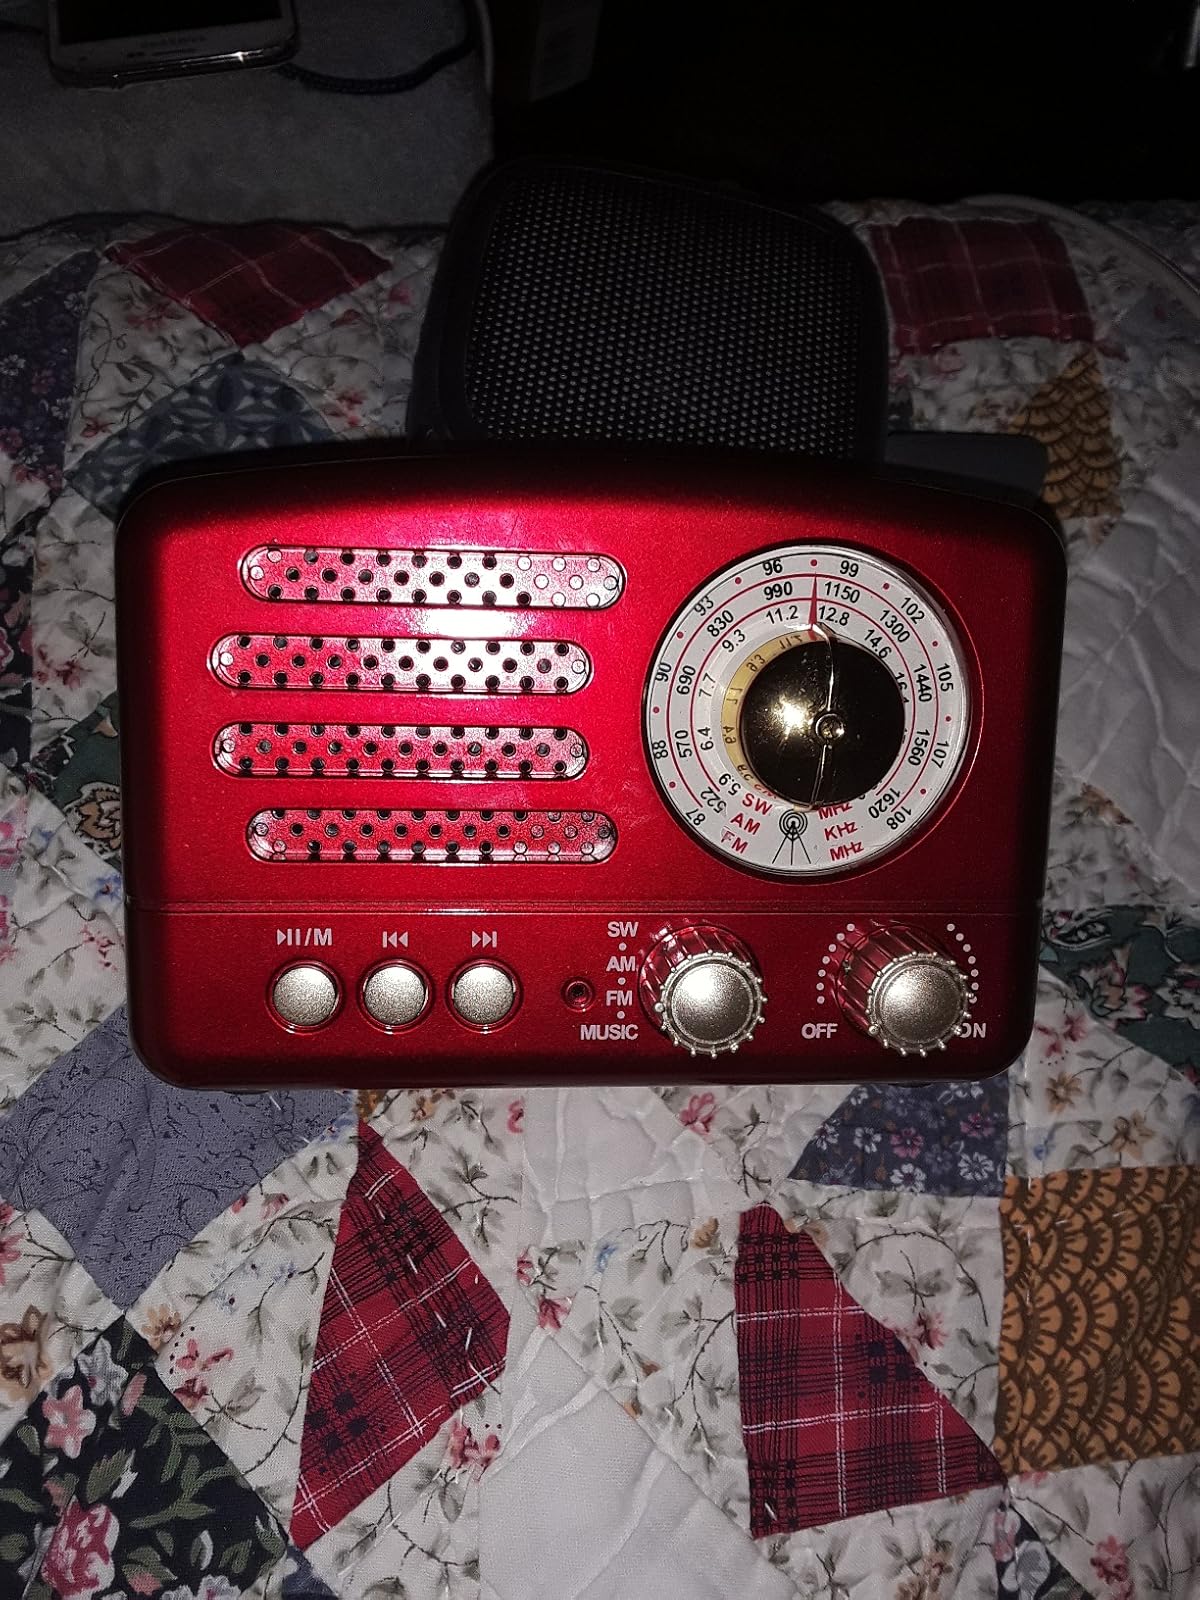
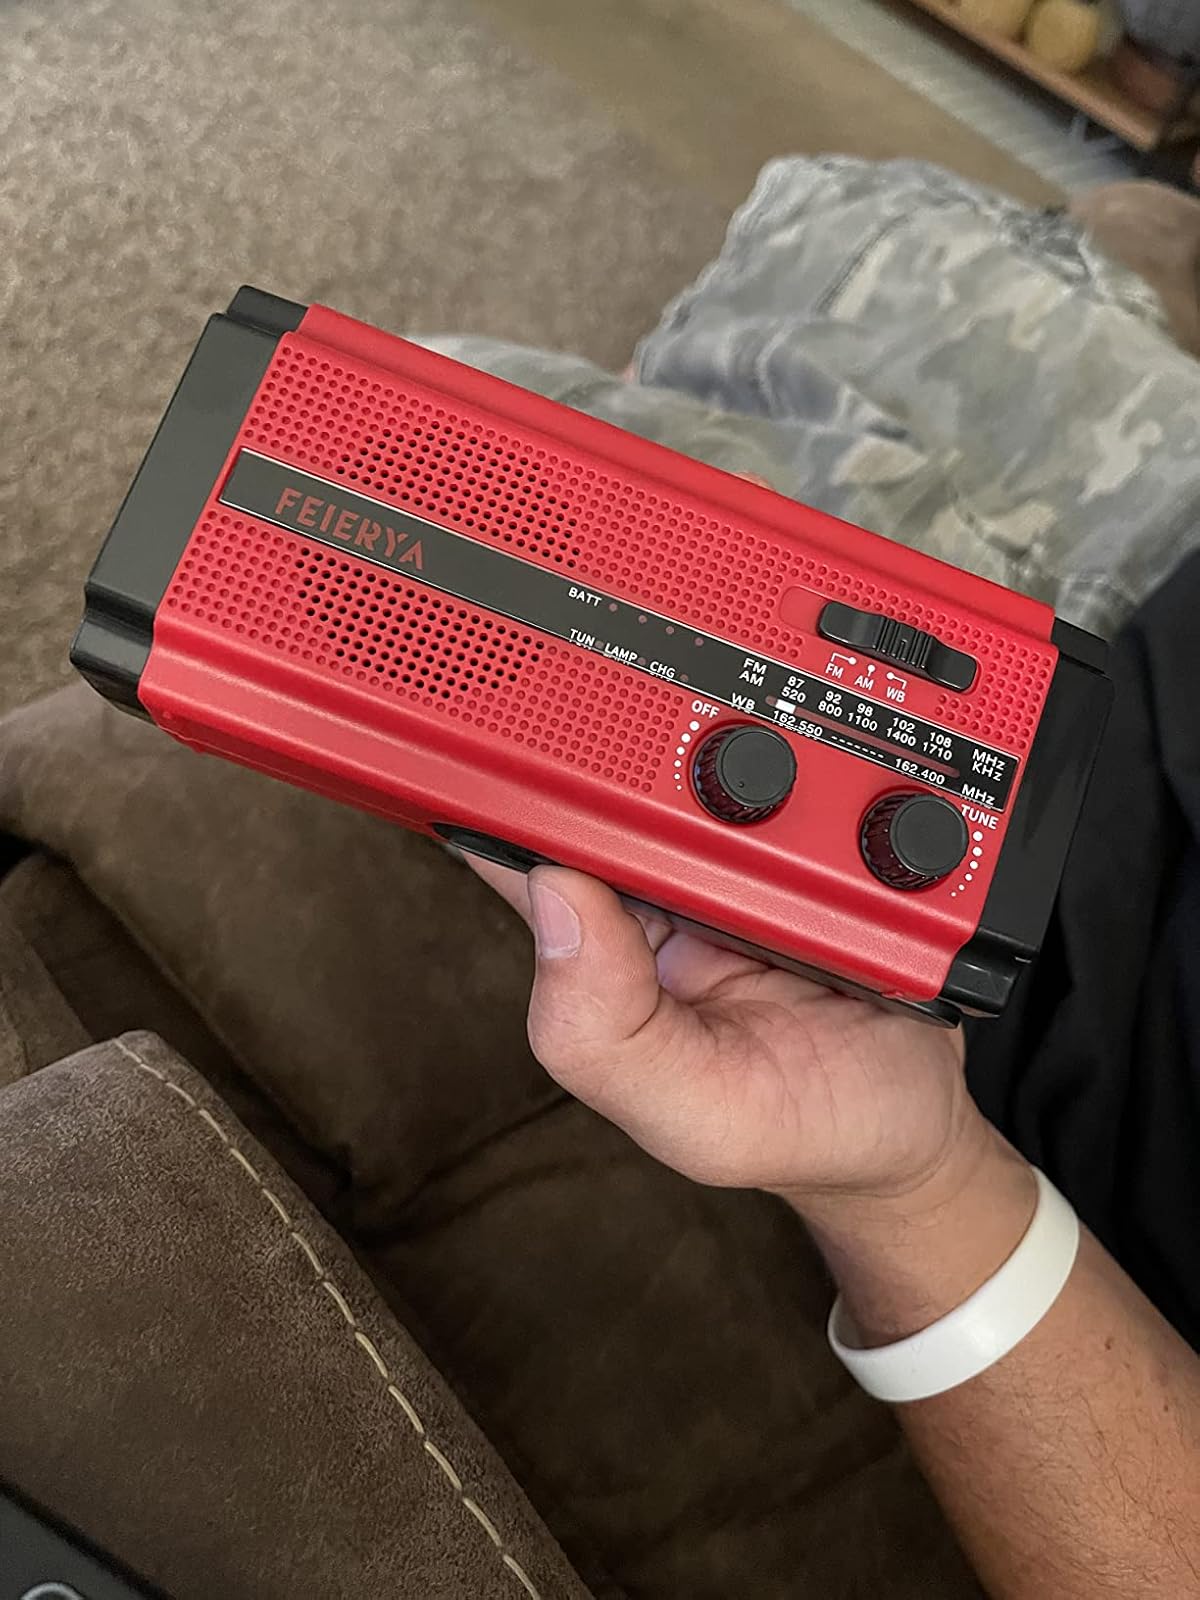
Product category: radio
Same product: no